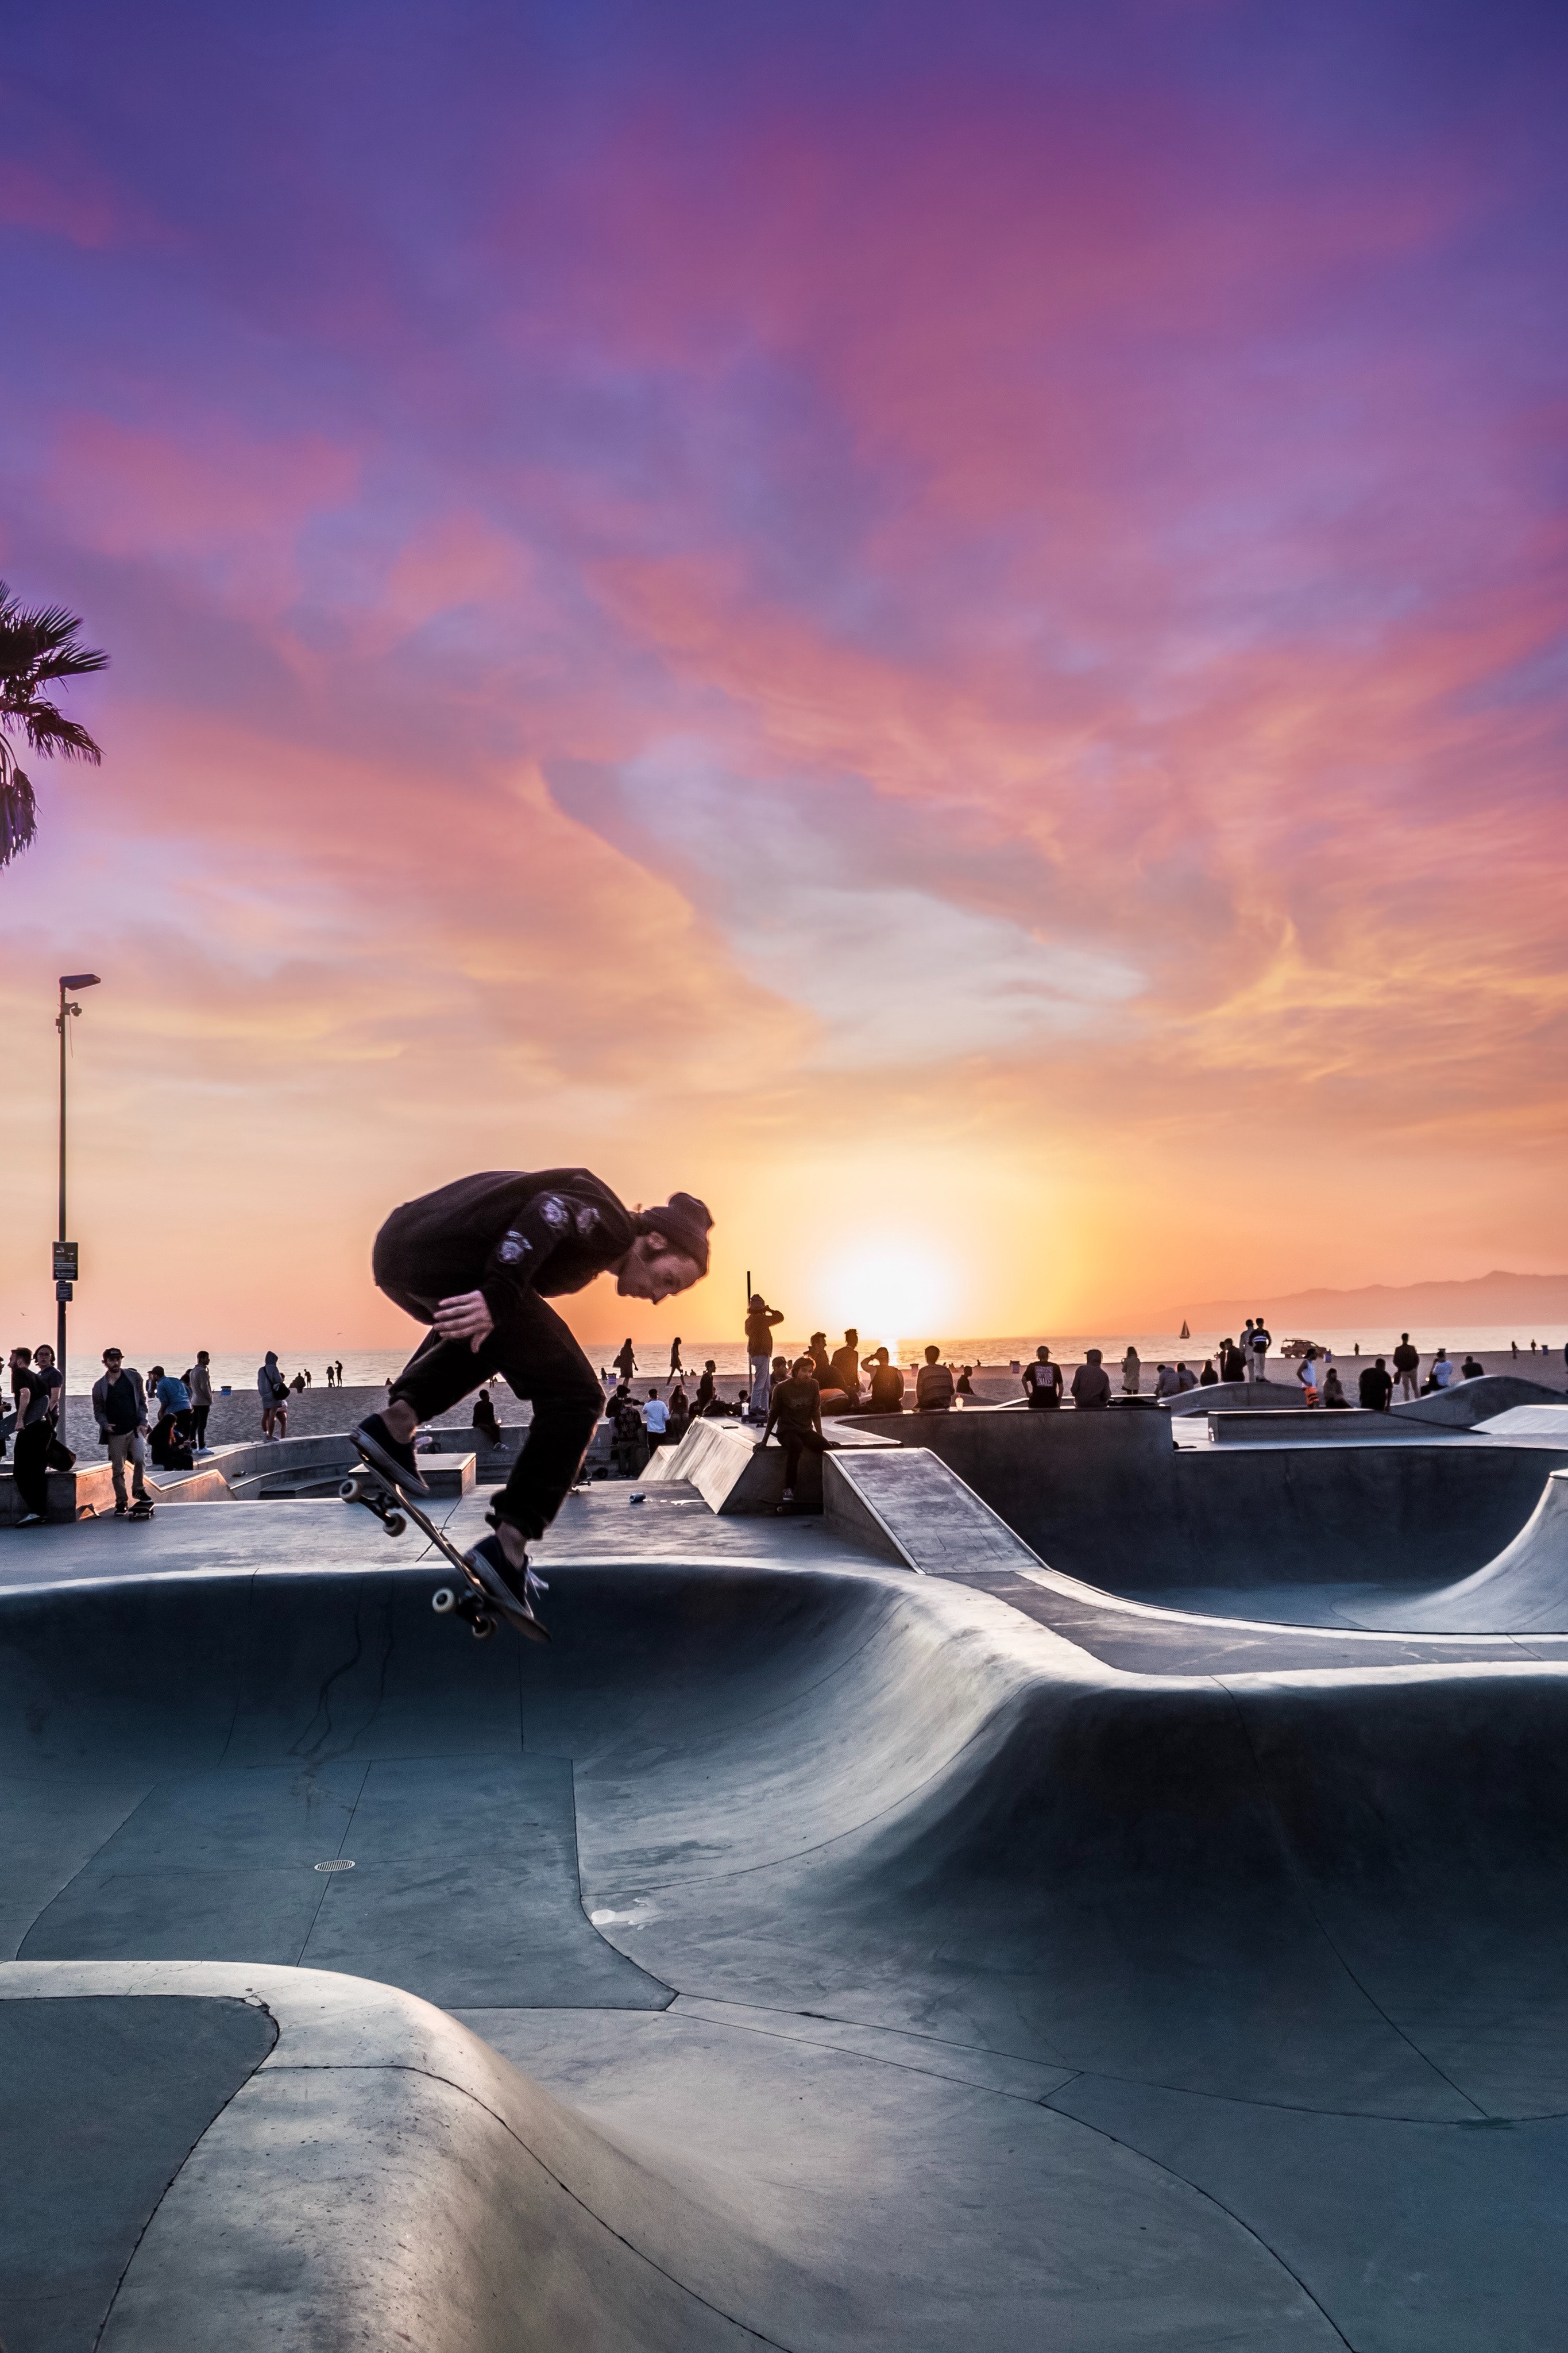
skateboarding, sky, boardsport, skateboard, sport venue, recreation, skatepark, Skateboarding Equipment, extreme sport, individual sports, longboard, sports equipment, longboarding, cloud, rolling, tree, freebord, skateboarder, sports, photography, kickflip, leisure, evening